Beneteau 323

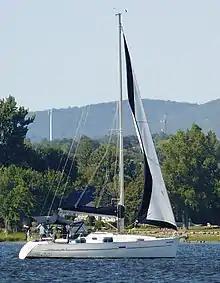
Beneteau 323

In a 2010 review Heather Holm described the design, "the Beneteau 323 is a fast, responsive and comfortable coastal cruiser. With an LOA of 32’10” (10m) and LWL of 29’2″, she has “long legs” that can take you where you want to go. She can easily be sailed single-handed."